Ethanol fuel in Brazil

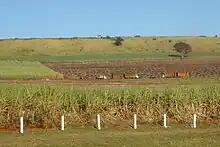
Sugar cane harvest loading operation for transport to the sugar/ethanol processing plant, without previous burning of the plantation, São Paulo state

Another benefit of bioethanol is the reduction of greenhouse gas emissions as compared to gasoline, because as much carbon dioxide is taken up by the growing plants as is produced when the bioethanol is burnt, with a zero theoretical net contribution. Several studies have shown that sugarcane-based ethanol reduces greenhouse gases by 86 to 90% if there is no significant land use change, and ethanol from sugarcane is regarded the most efficient biofuel currently under commercial production in terms of GHG emission reduction.